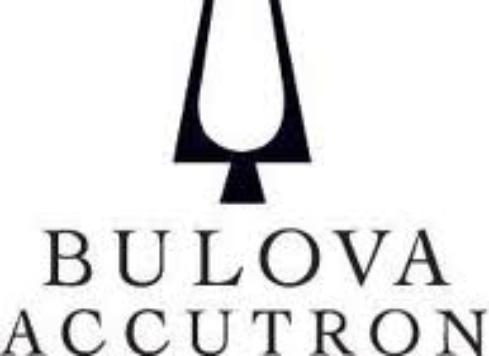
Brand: Bulova
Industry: Clothes